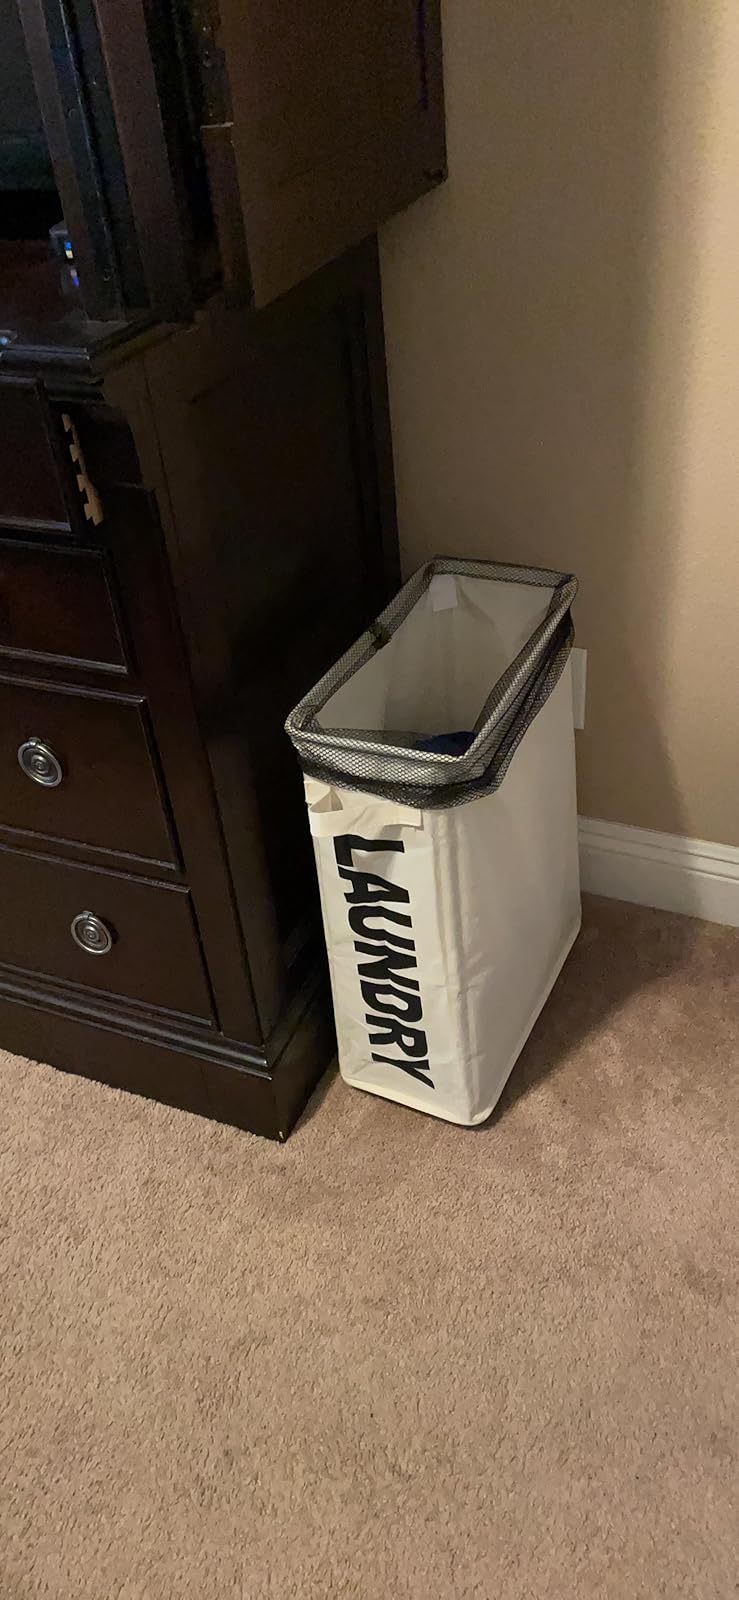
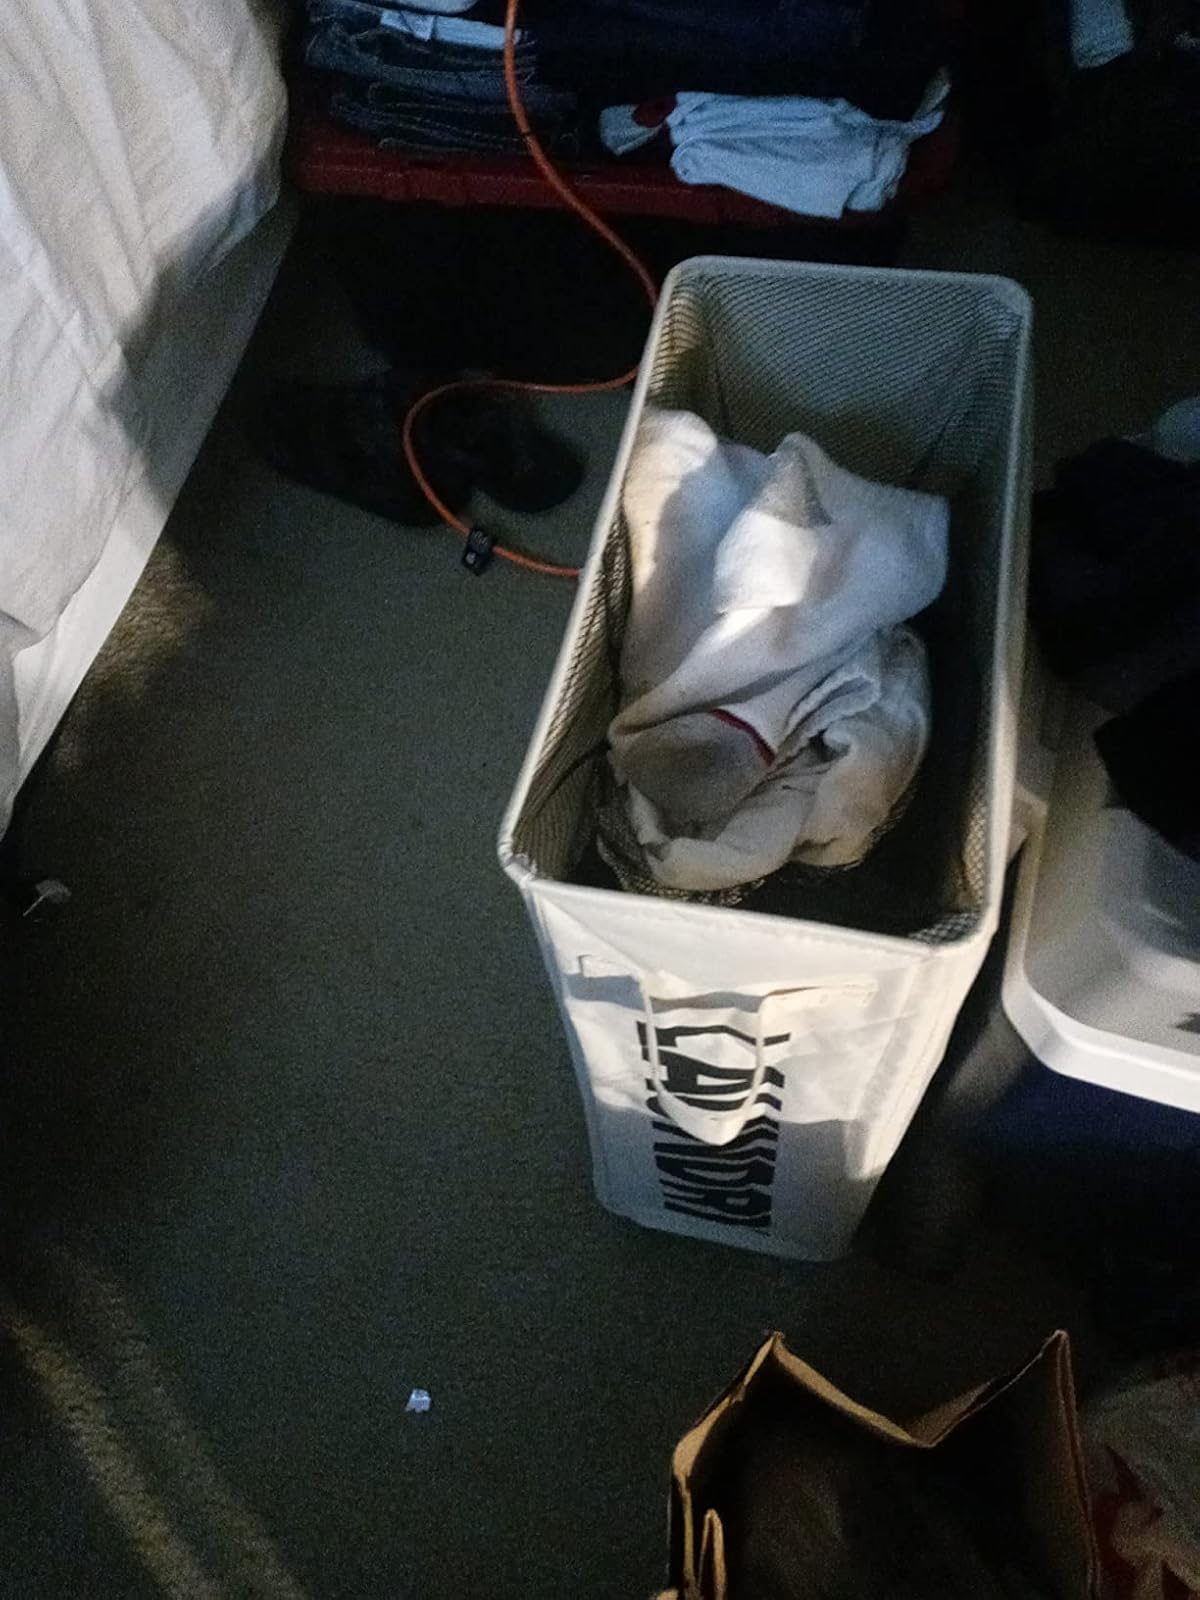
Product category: items_hamper
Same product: yes